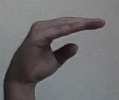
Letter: jeem